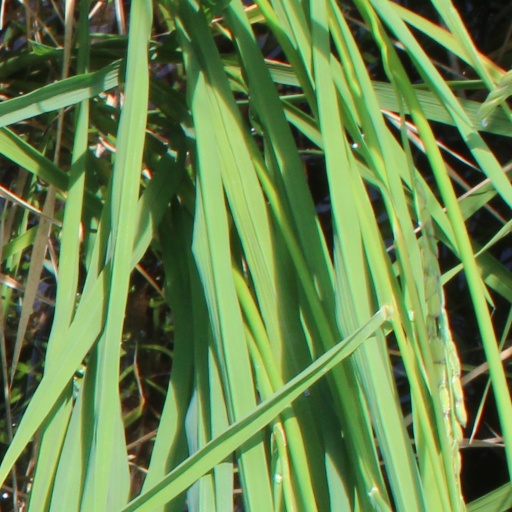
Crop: rice